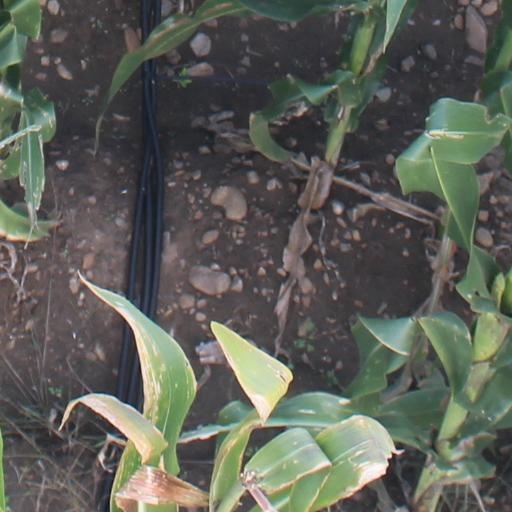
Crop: maize; corn